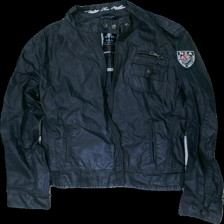
View: front
Type: Jacket
Category: Unisex
Brand: Not in the list
Brand text on label: N.Z.A
Colors: Blue
Material: 100% cotton
Cut: Regular
Size: 38
Season: All
Price range: 100-150
Recommended usage: Reuse